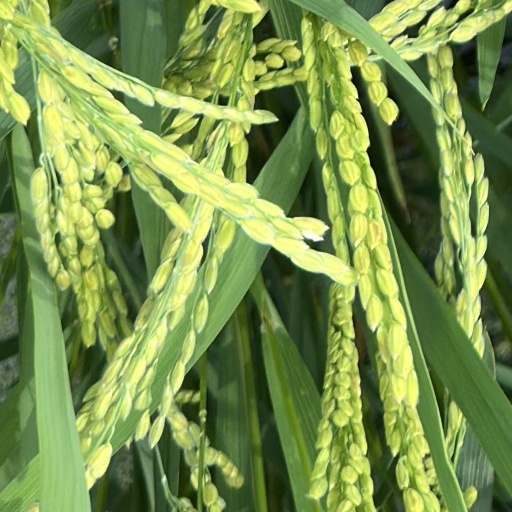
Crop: rice